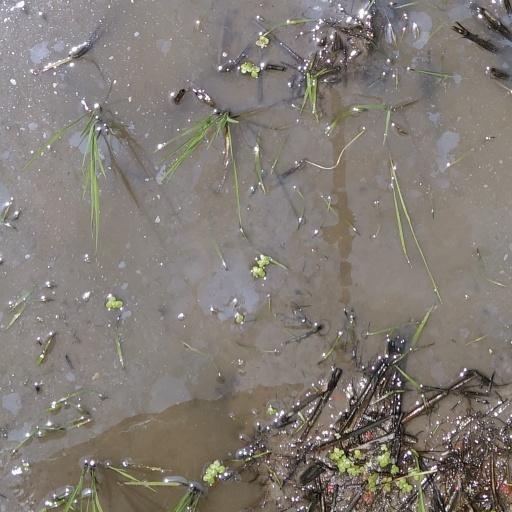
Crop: rice